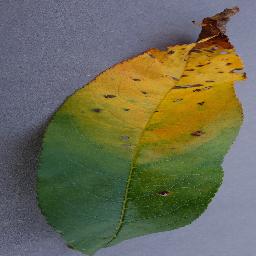
Label: Peach___Bacterial_spot